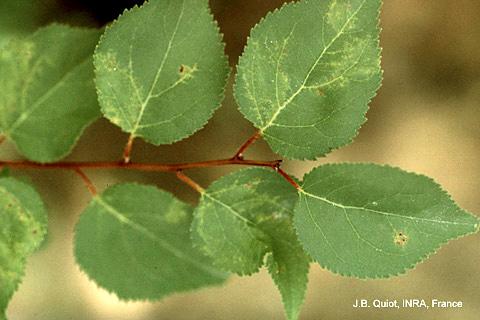
Plant: Plum
Disease: plum pox virus